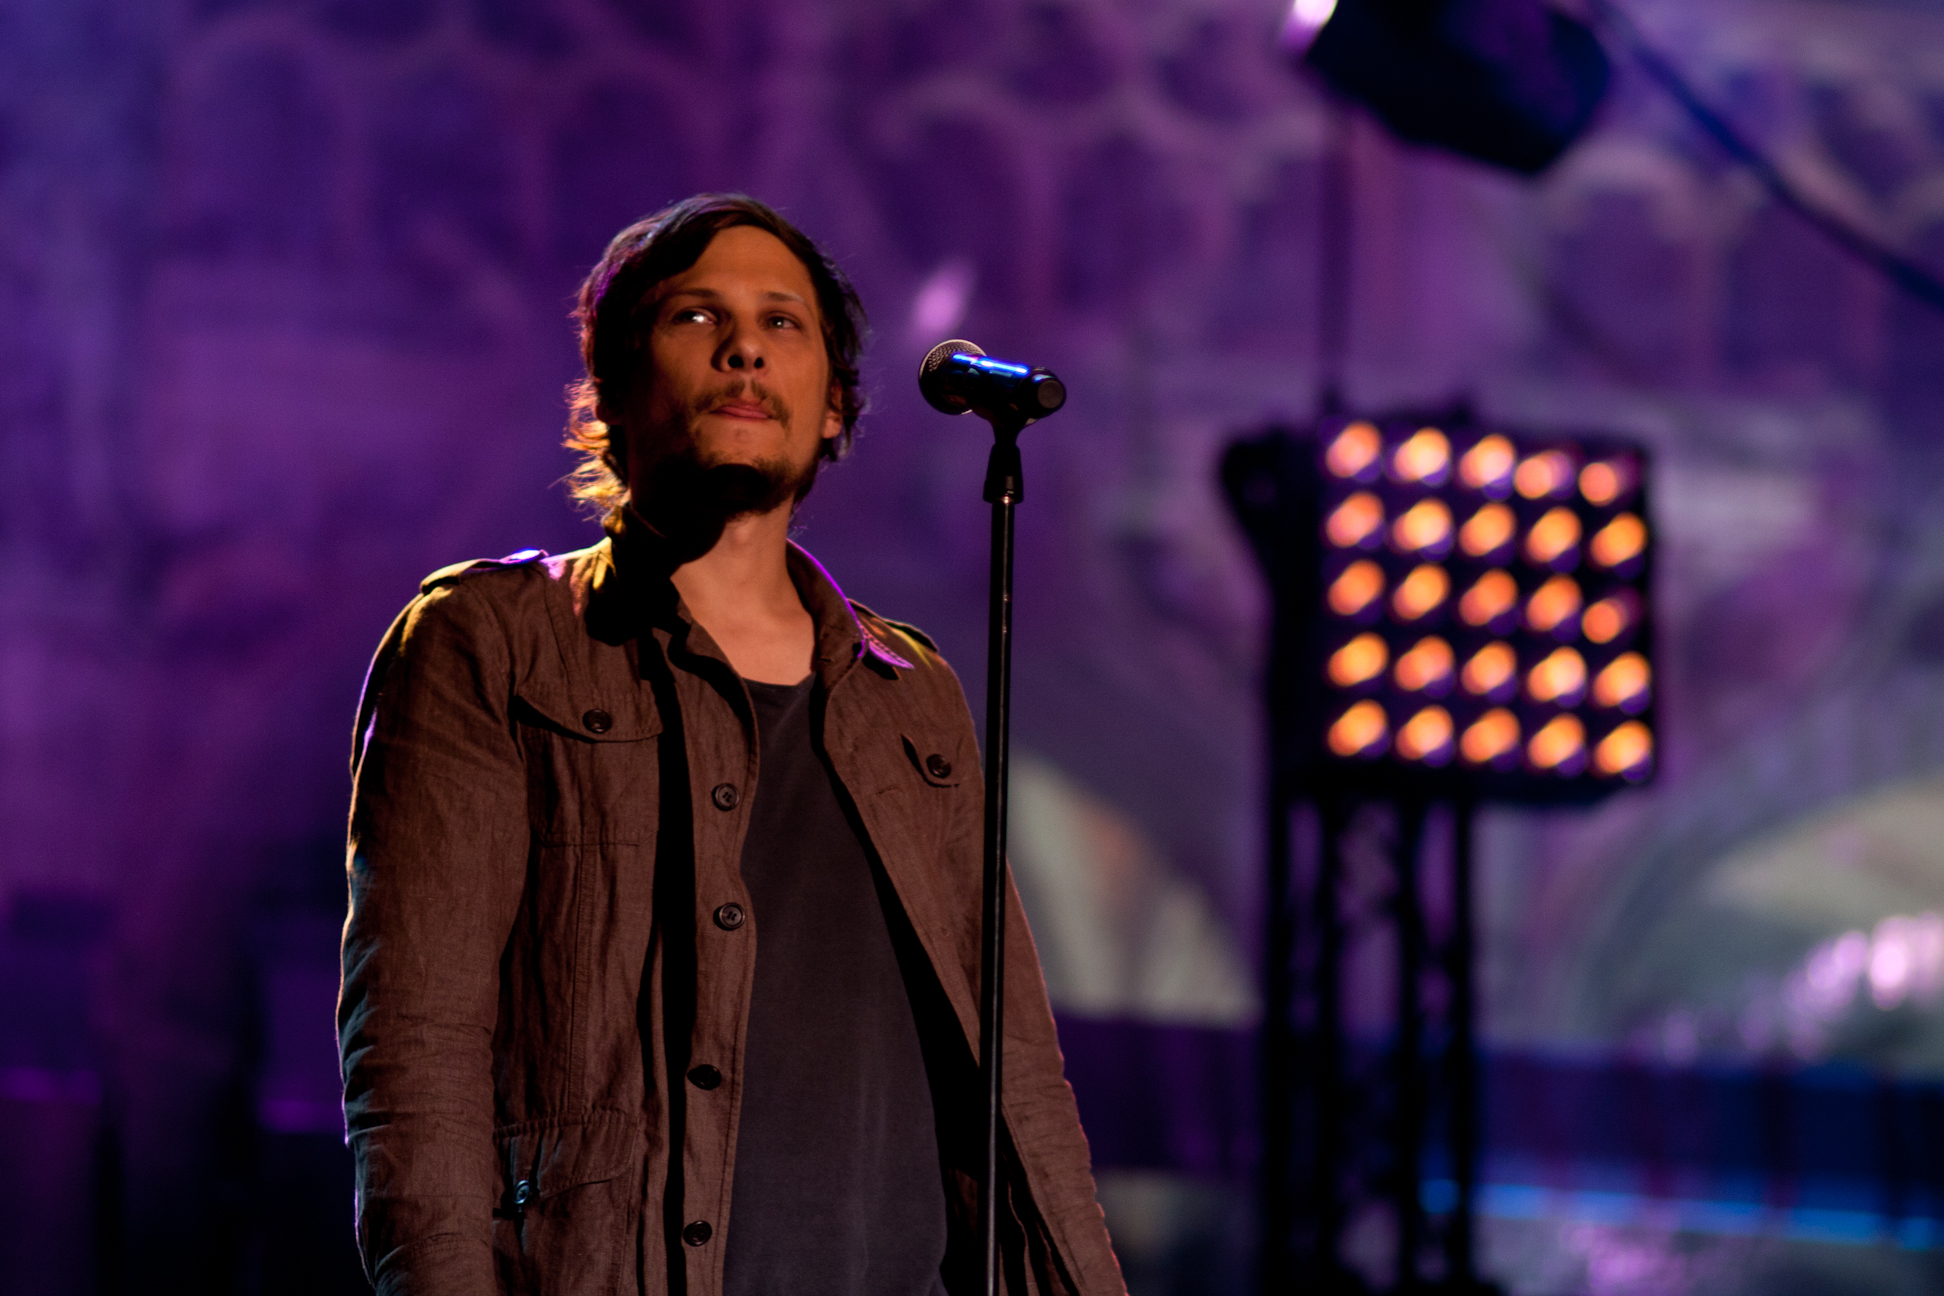
music, berry, concert, live, musician, performance art, stage, brussels, place, grand, fete, fdration, walloniebruxelles, ftefwb, liben, performance, singing, entertainment, performing arts, singer songwriter, musical theatre